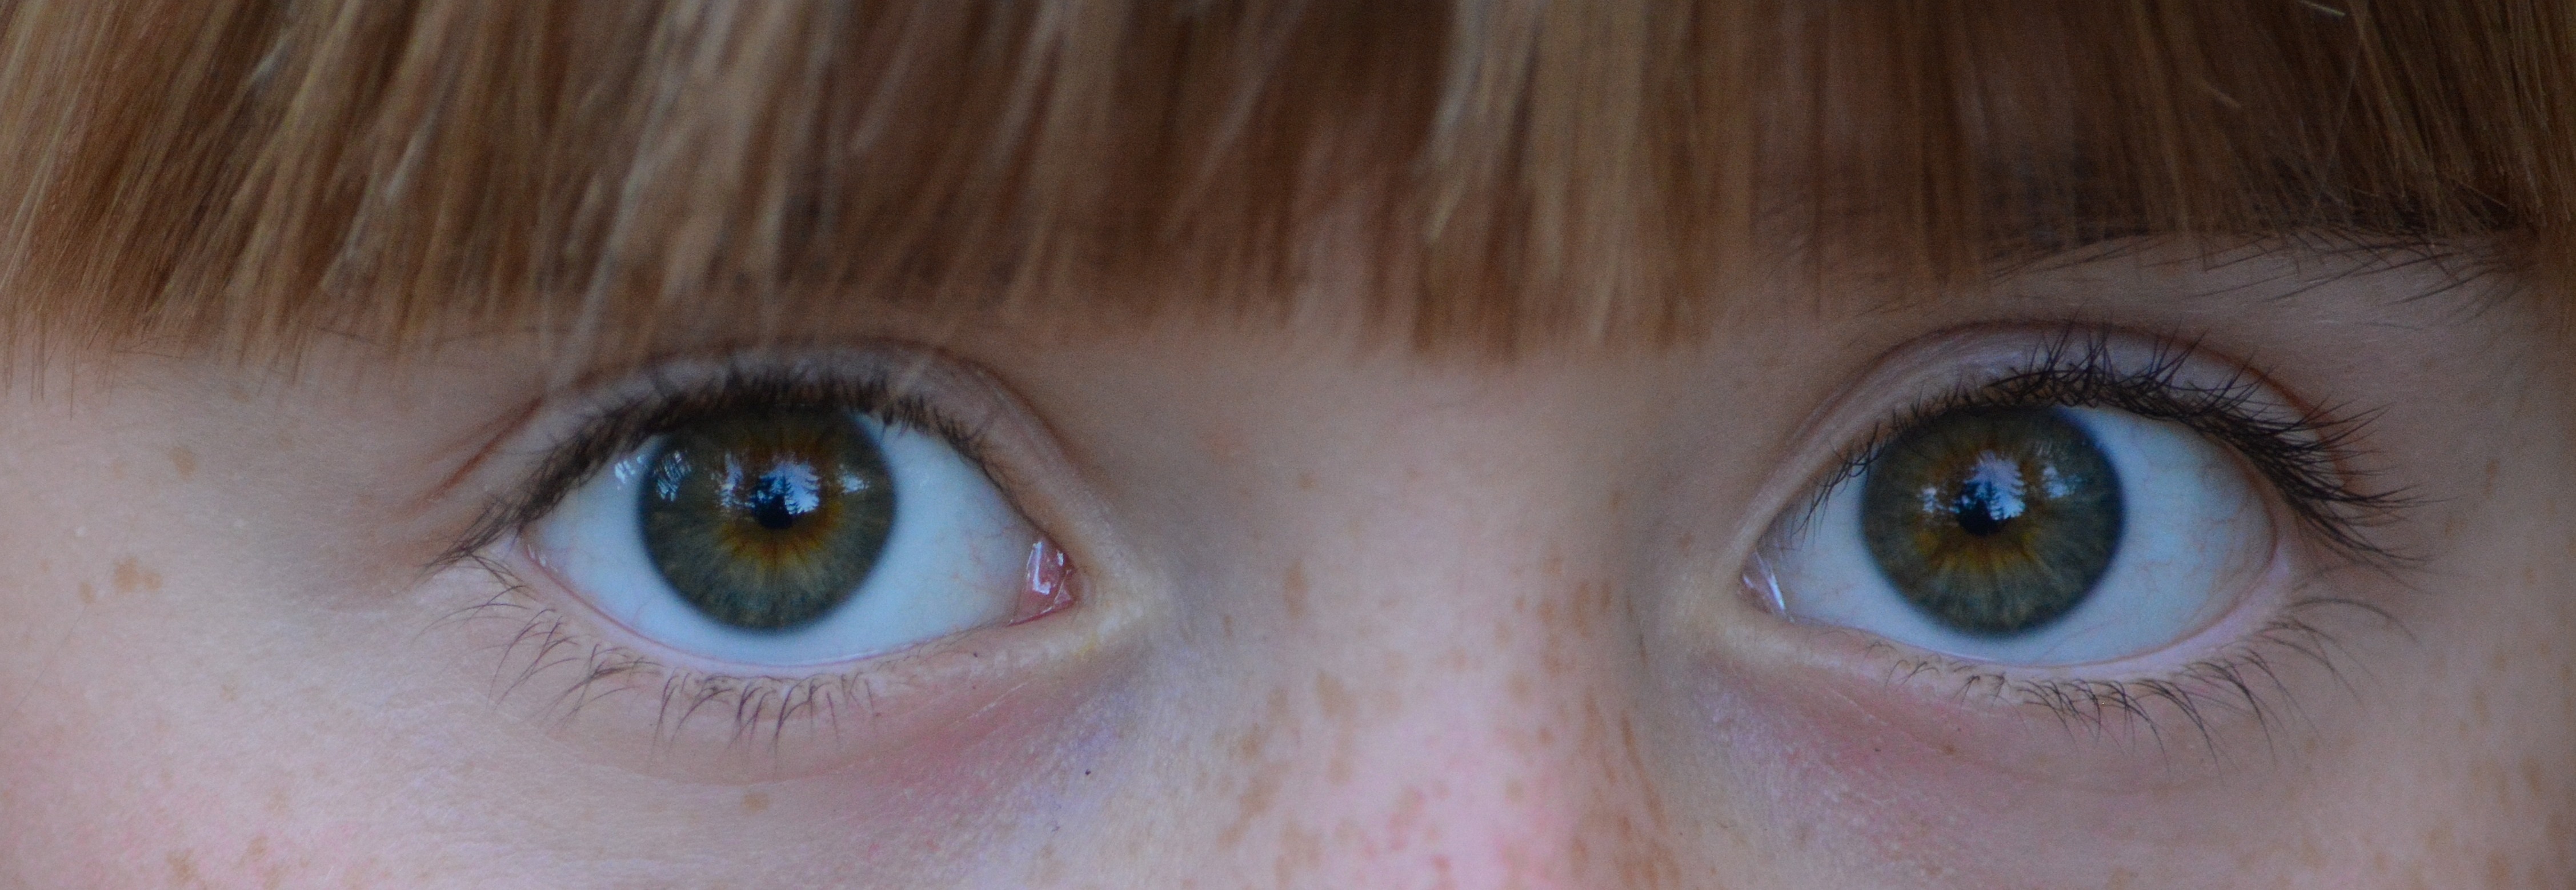
girl, color, child, blue, eyebrow, eyelash, close up, human body, face, nose, eyes, eye, head, look, skin, beauty, organ, vision care, eyelash extensions